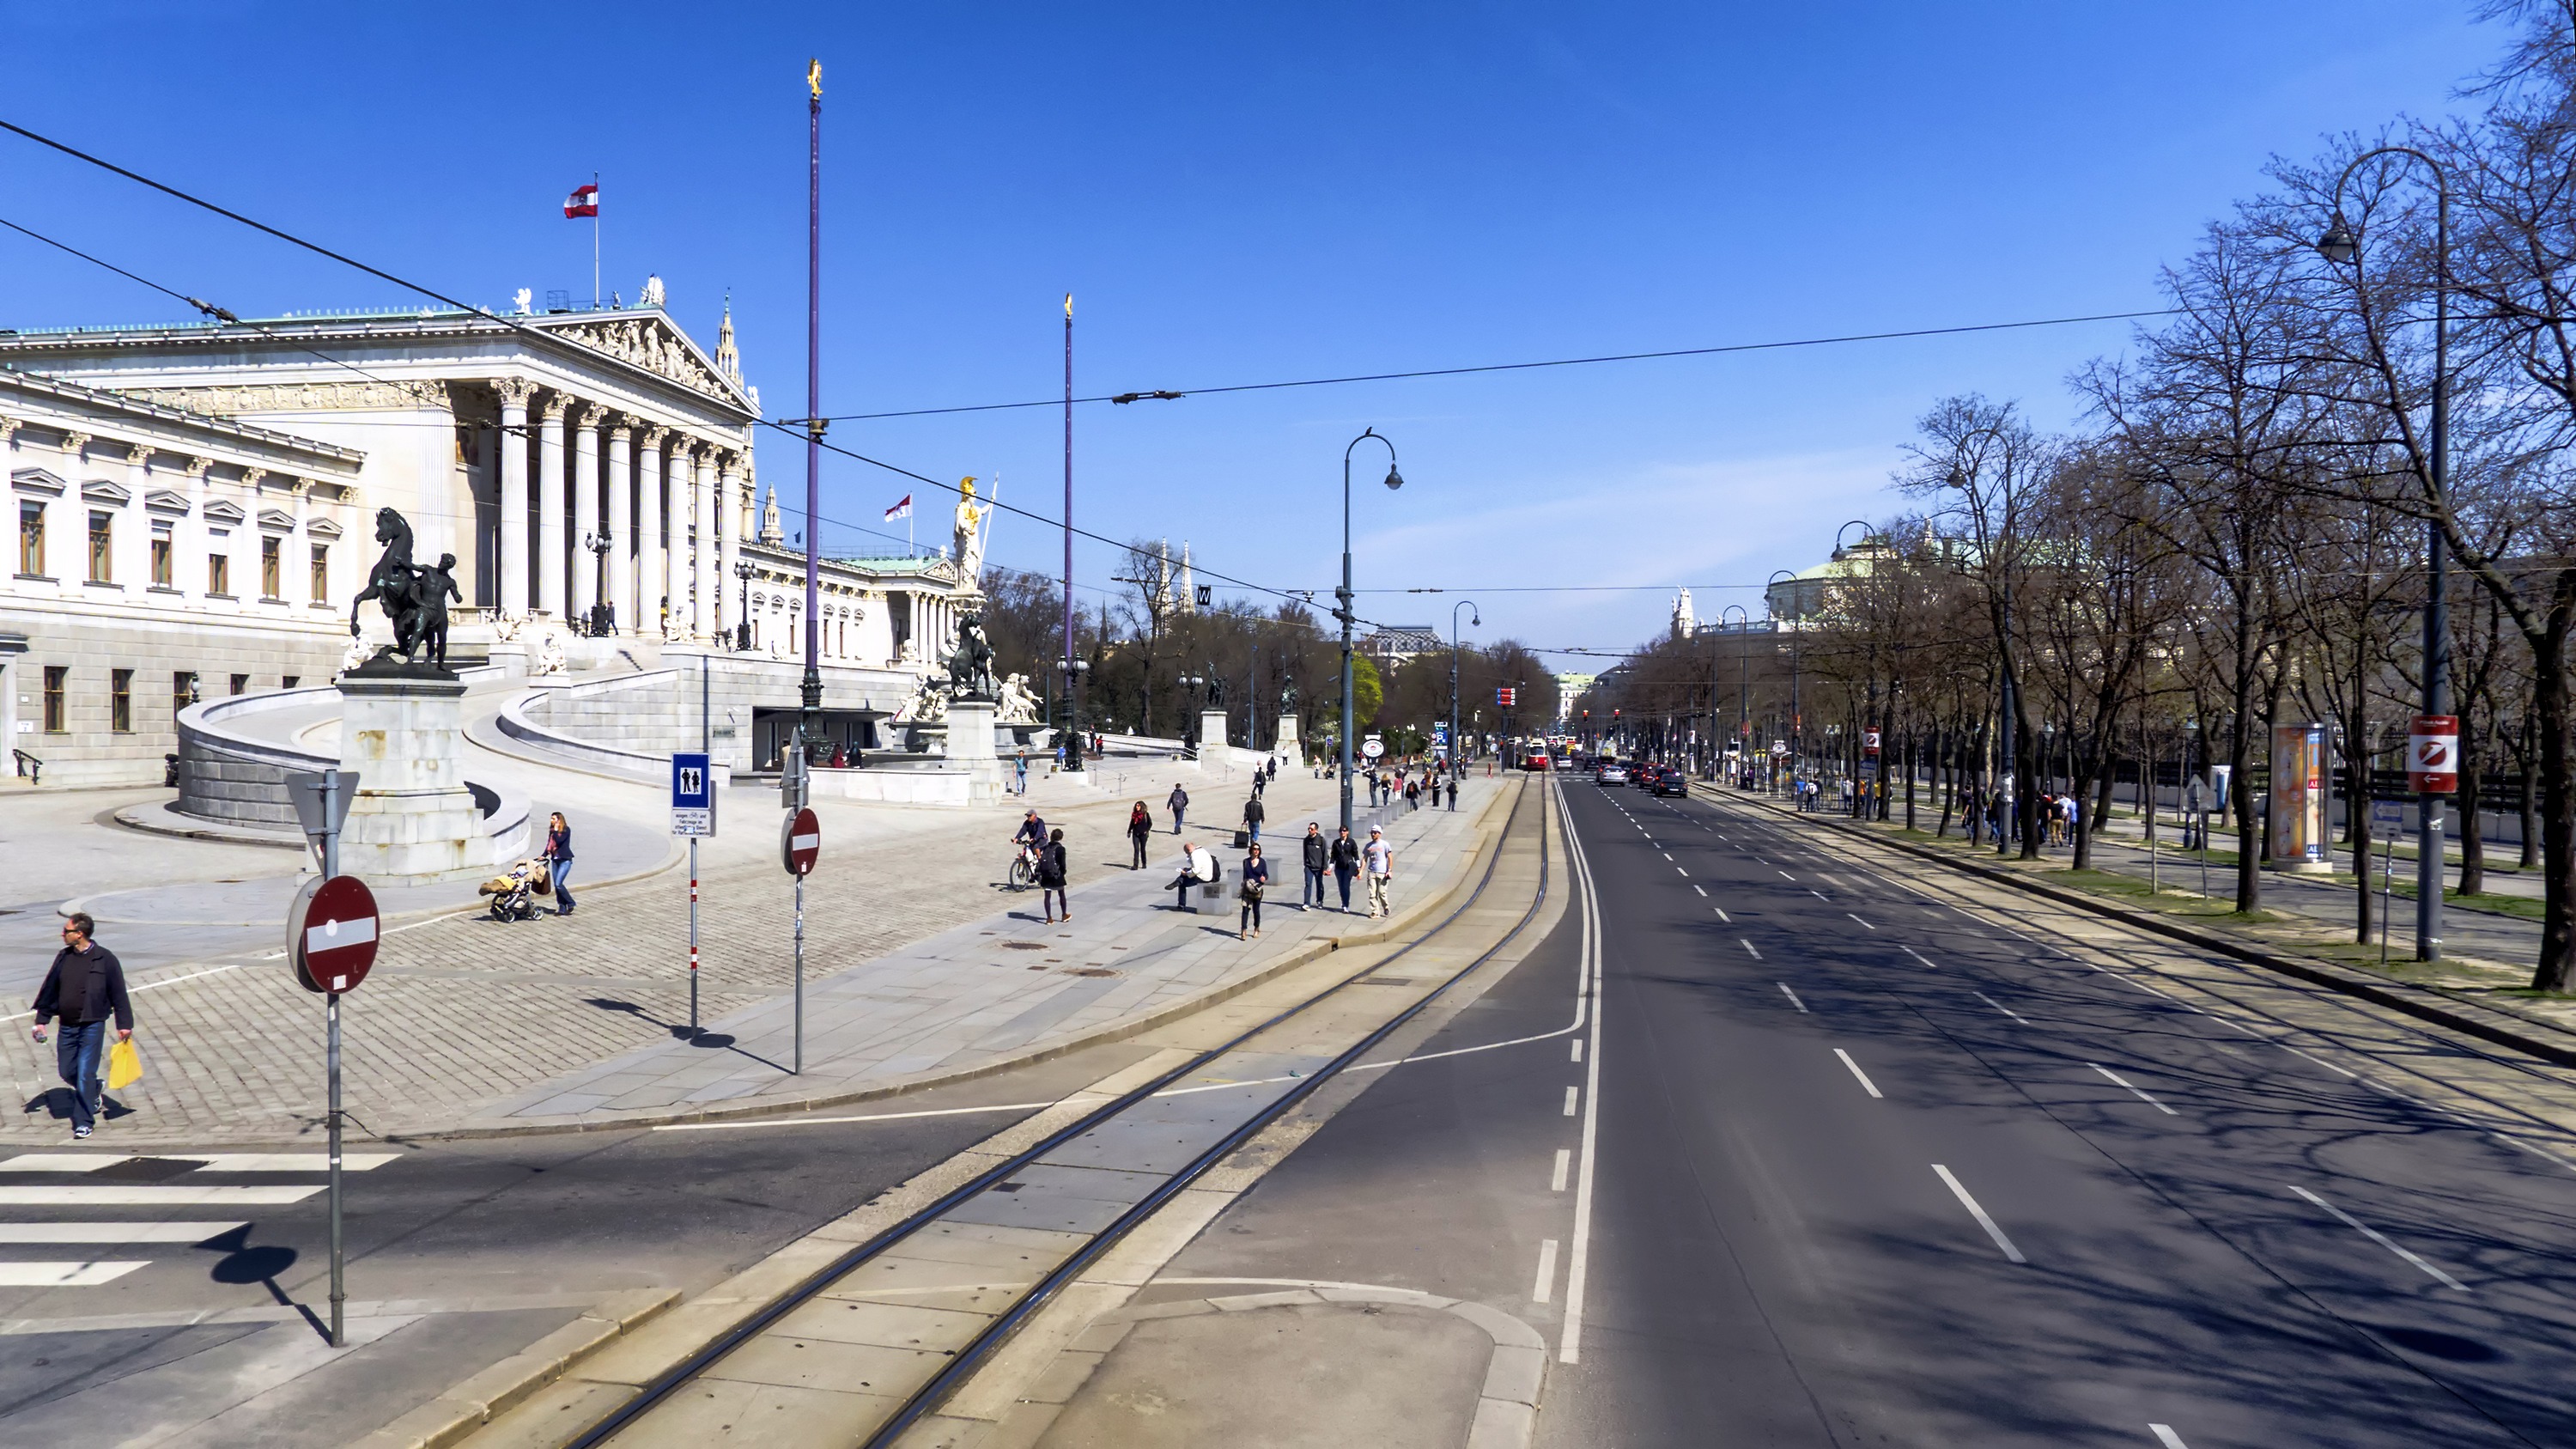
pedestrian, winter, architecture, people, sky, boardwalk, road, street, sidewalk, town, city, urban, walkway, downtown, transport, suburb, vehicle, lane, public transport, austria, trees, tracks, outside, clouds, buildings, infrastructure, vienna, cities, neighbourhood, urban area, residential area, human settlement